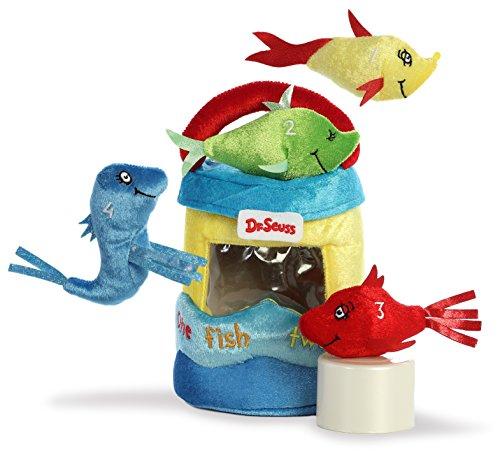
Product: Aurora World 15919 8" Dr. Seuss Fish Playset, 8", Red, Blue, Yellow, Green
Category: Toys & Games | Stuffed Animals & Plush Toys | Plush Figures
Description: Based on the original character and illustrations by Dr. Seuss.
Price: $22.39
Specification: ProductDimensions:5.5x5.5x8inches|ItemWeight:3.2ounces|ShippingWeight:3.2ounces(Viewshippingratesandpolicies)|ASIN:B07D3RHCGT|Itemmodelnumber:15919|Manufacturerrecommendedage:36months-11years